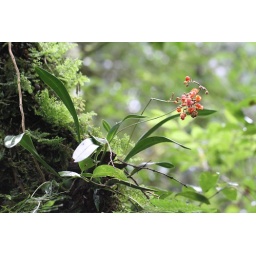
Growing just above head level on a tree trunk near a small pond in the cloud forest.